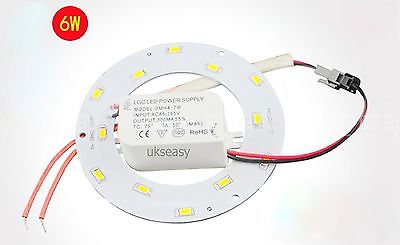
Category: lamp